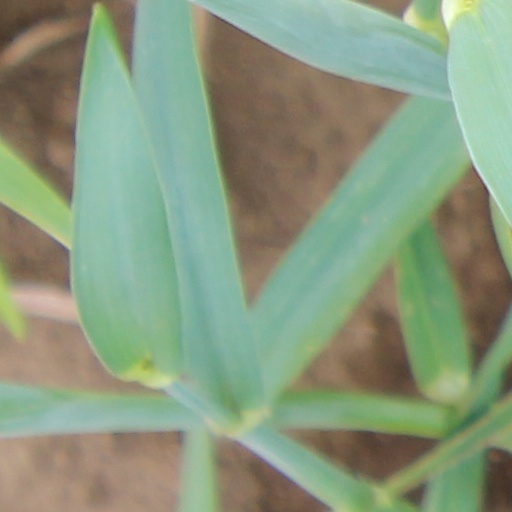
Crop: wheat